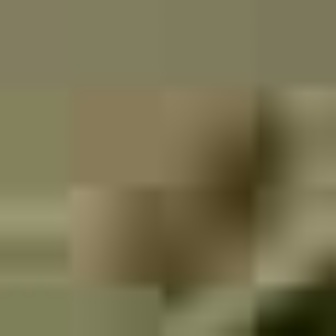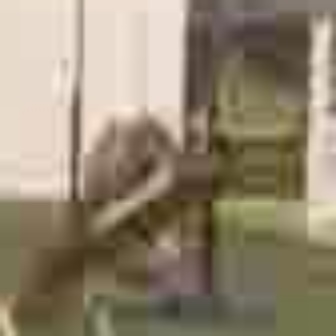
  Please identify the target specified by the bounding box [98,85,307,296] in the first image and locate it in the second image. Return the coordinates in [x_min,y_min,x_max,y_max] format.
Answer: [69,101,181,213]